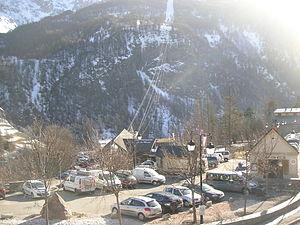
La Grave - Gare des téléphériques de la Meije - Bureau des guides
La Grave est une commune française située dans le département des Hautes-Alpes en région Provence-Alpes-Côte d'Azur.